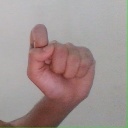
अक्षर: घ